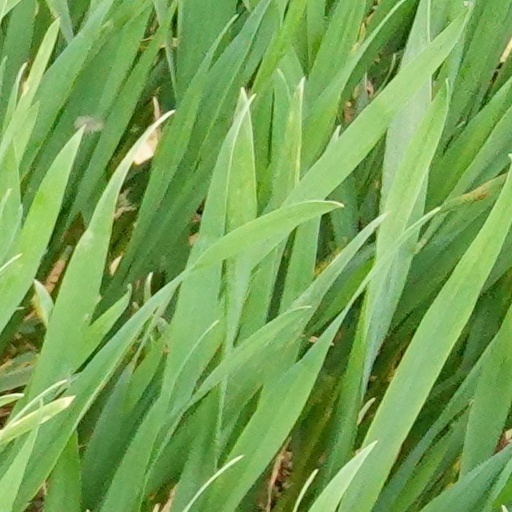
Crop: wheat